Joan Bardina Castarà

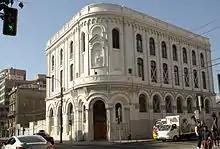
Valparaíso, former "La Unión" office

In Valparaíso Bardina commenced teaching at Seminario San Rafael, a very prestigious establishment set up by the local archbishop and aimed at modelling not only future priests, but also as a stepping stone towards a lay career. He started contributing to "Boy", a periodical issued by the college and in 1925 renamed to "Lux". In the 1920s he published numerous pieces, centered on education though at times dealing also with social and political issues; set in the Catholic framework, they nevertheless kept advancing innovative views on schooling. He also dedicated himself to family life, enjoying birth and education of his four children. At unspecified time in the 1920s he commenced teaching at a customs officer training center, which proved to be a safe source of income and provided him with esteem of the civil servant.